Malick Sy

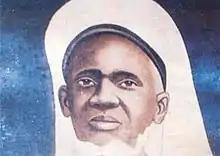
Painting of Cheikh El Hadji Malick Sy

El-Hadji Malick Sy (1853–1922) was a Senegalese religious leader and teacher in the Tijaniyya Sufi Malikite and Ash'arite brotherhood.